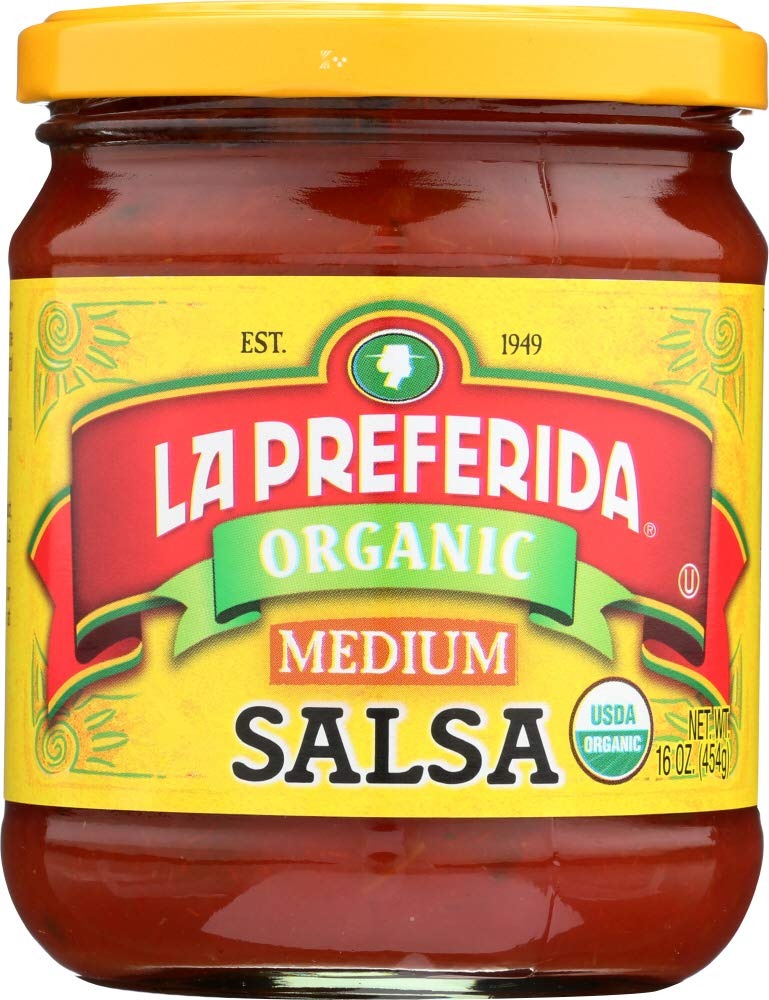
Item Name: La Preferida Salsa Med Organic, 16 oz
Bullet Point: Natural ingredients are used for the best taste
Value: 16.0
Unit: Ounce

Price: 57.75